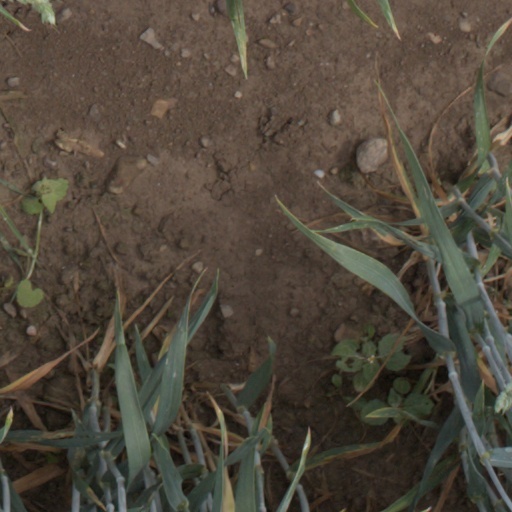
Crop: wheat